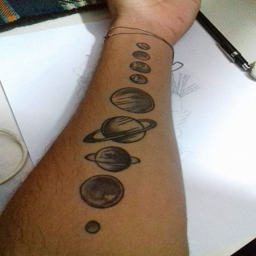
tattoo of all planets - solar system